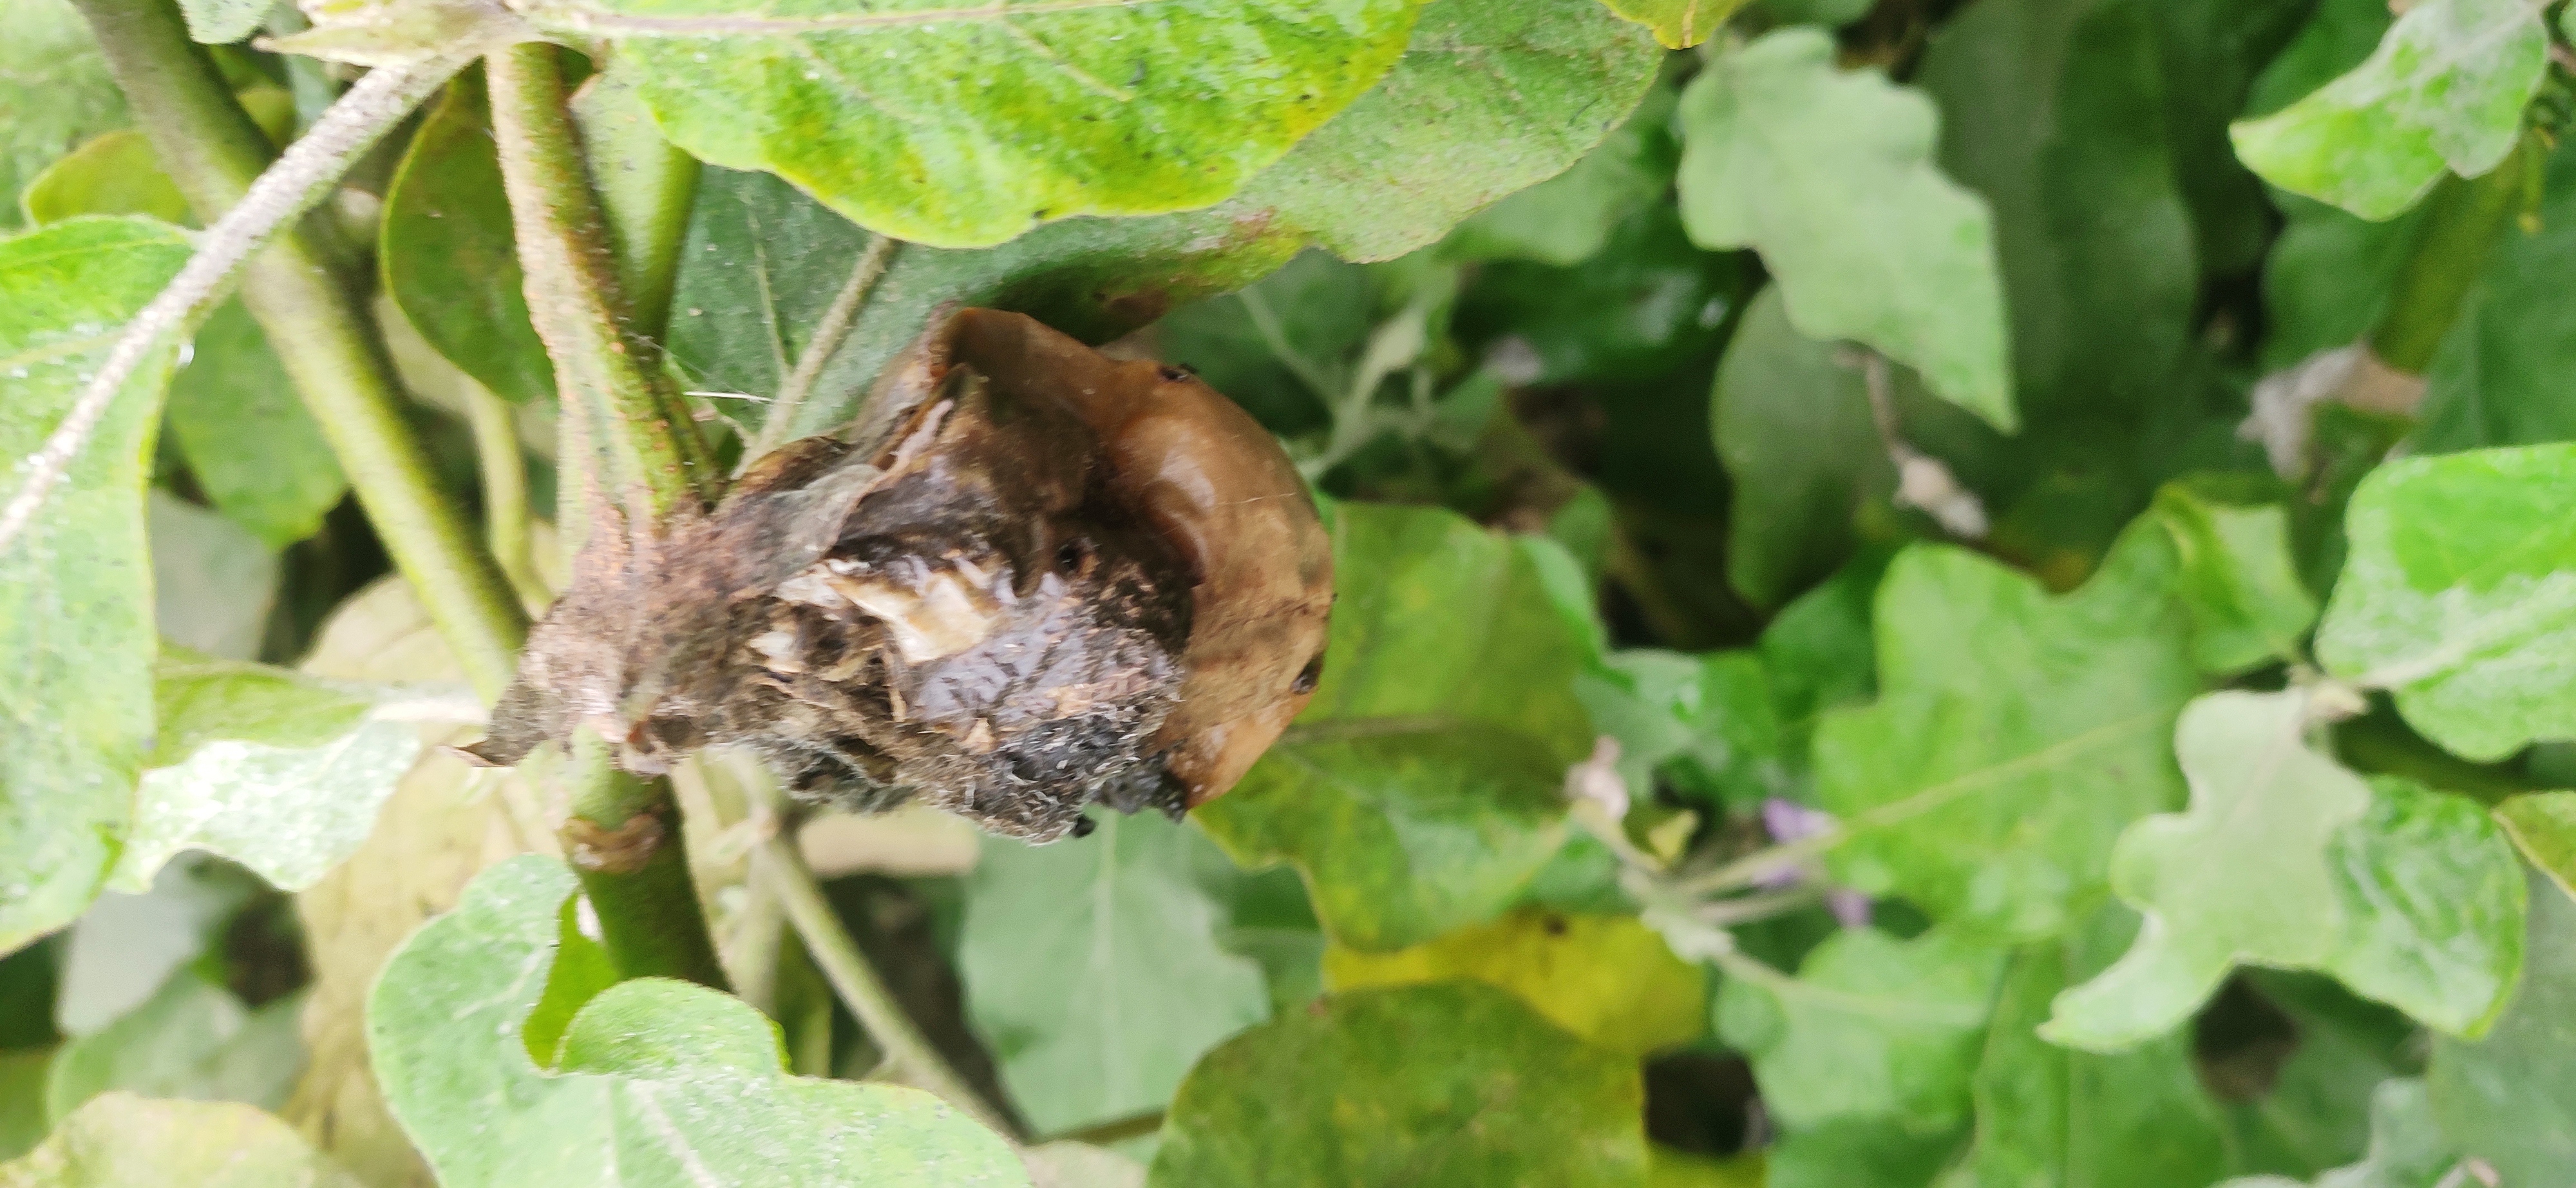
Label: Phomopsis Bright